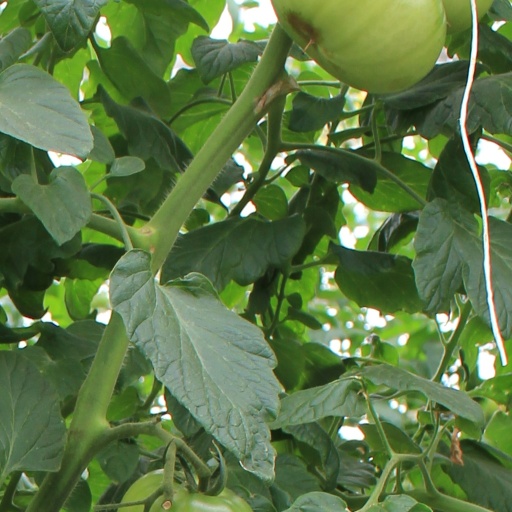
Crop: tomato